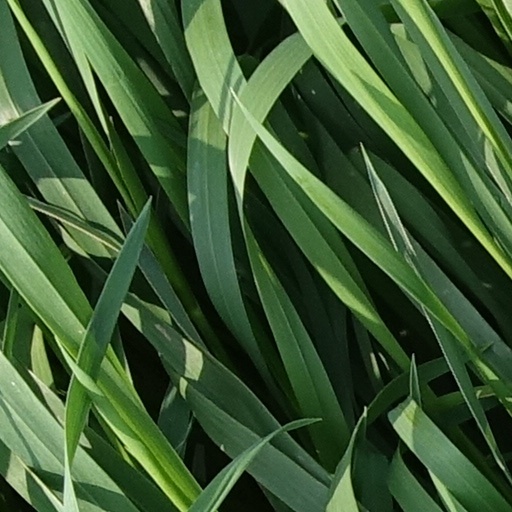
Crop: wheat